Weißig–Böhla railway

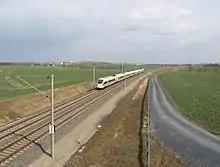
ICE to Frankfurt on the line near Strießen

At the beginning of the line in Leckwitz near Weißig, it separates at grade from the Leipzig-Dresden railway line, which at this point has four tracks, each suitable for operations at 130 km/h (2,500 m radius). From there, the line runs for 7.425 kilometres north of Strießen, Priestewitz and Kottewitz through the Großenhainer Pflege. North of Priestewitz the line crosses the Großenhain–Priestewitz railway and east of Kottewitz it connects at a grade-separated junction with the Dresden–Elsterwerda (Berlin–Dresden) line, which is designed for speeds of 200 km/h (6,000/7,000 m radius). The track running from Dresden to Leipzig is carried on a 160 m long flying junction over the Berlin–Dresden line. In its course, the line also crosses national highway 101 and has a total of six railway bridges. The embankments have a height of up to 9 m.